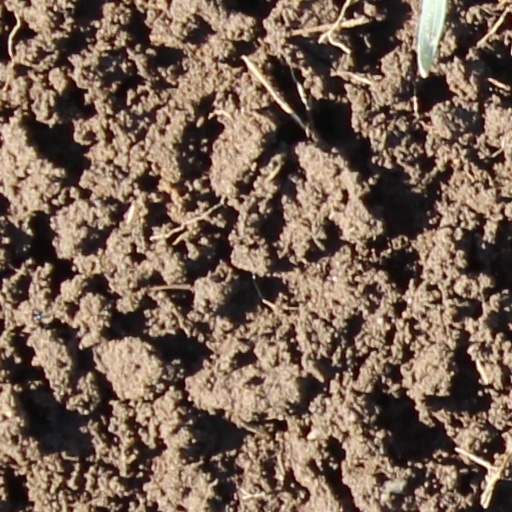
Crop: wheat